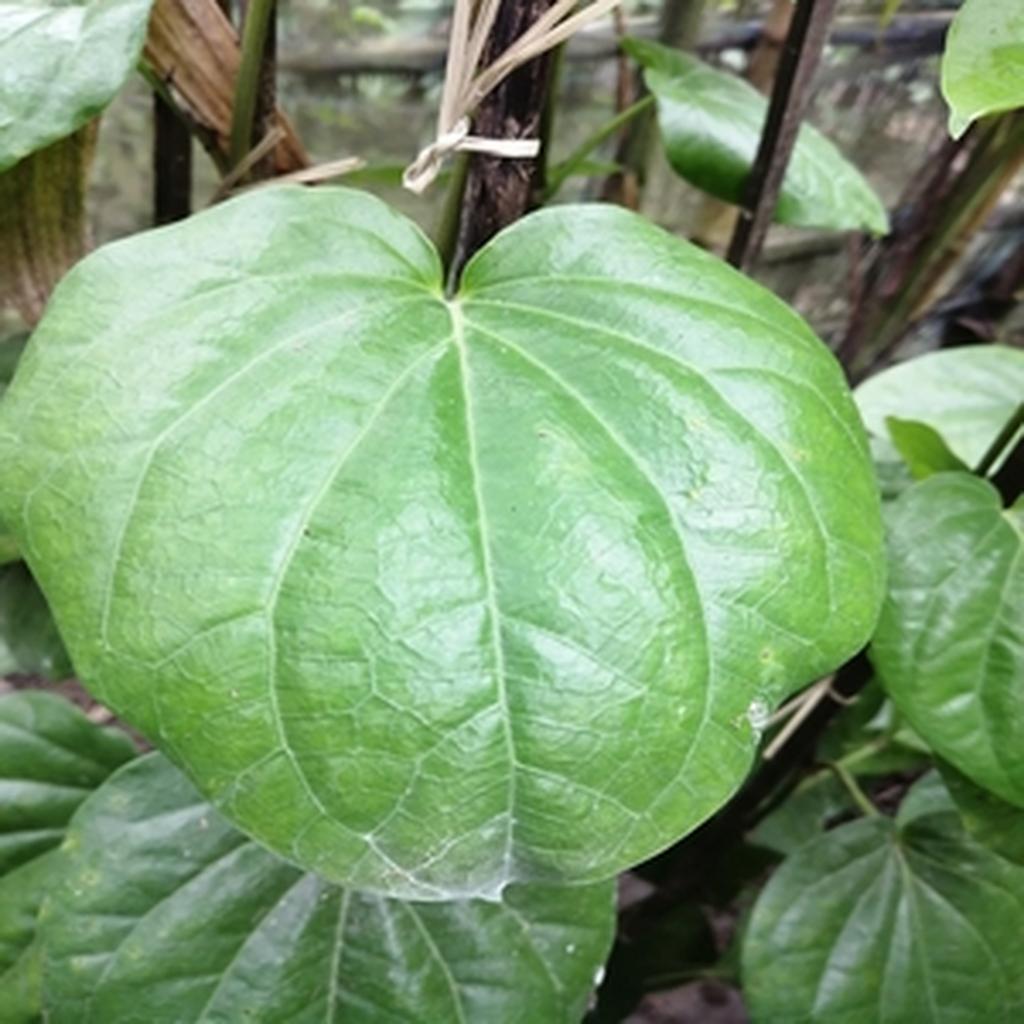
Label: Healthy_Leaf